Haplogroup E-M2

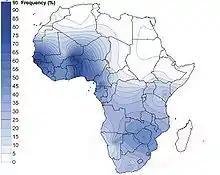
African spatial distribution of haplogroup E3a-M2. Rosa et al. (2007)

E1b1a1 is defined by markers DYS271/M2/SY81, M291, P1/PN1, P189, P293, V43, and V95. Whilst E1b1a reaches its highest frequency of 81% in Senegal, only 1 of the 139 Senegalese that were tested showed M191/P86. In other words, as one moves to West Africa from western Central Africa, the less subclade E1b1a1f is found. Cruciani et al. (2002) states: "A possible explanation might be that haplotype 24 chromosomes [E-M2*] were already present across the Sudanese belt when the M191 mutation, which defines haplotype 22, arose in central western Africa. Only then would a later demic expansion have brought haplotype 22 chromosomes from central western to western Africa, giving rise to the opposite clinal distributions of haplotypes 22 and 24."